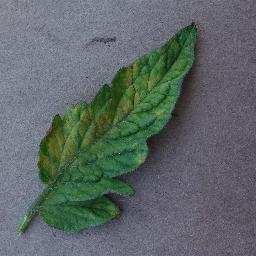
Label: Tomato___Leaf_Mold